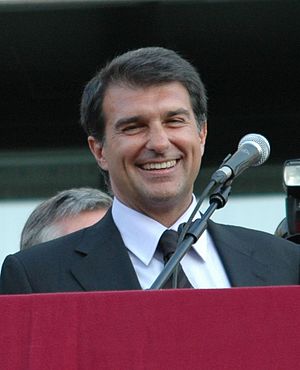
Joan Laporta
Joan Laporta i Estruch er tidligere præsident for fodboldklubben FC Barcelona.